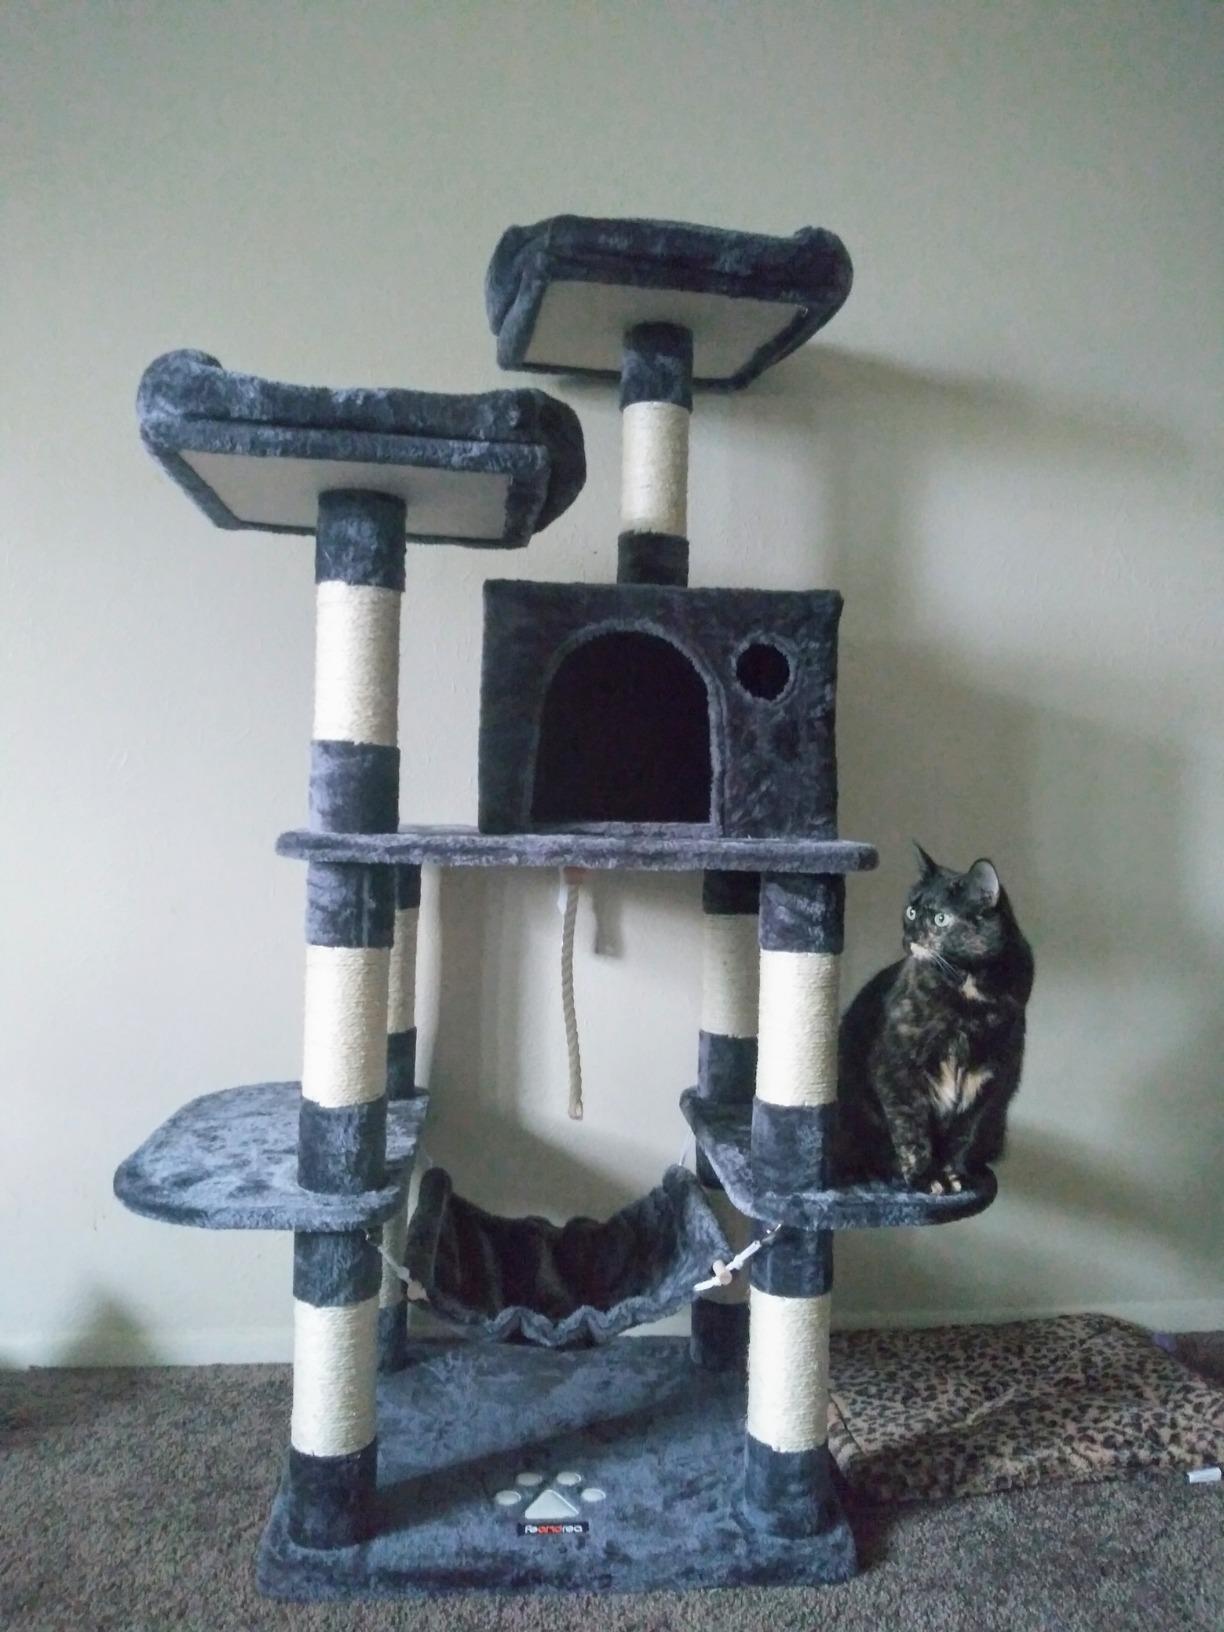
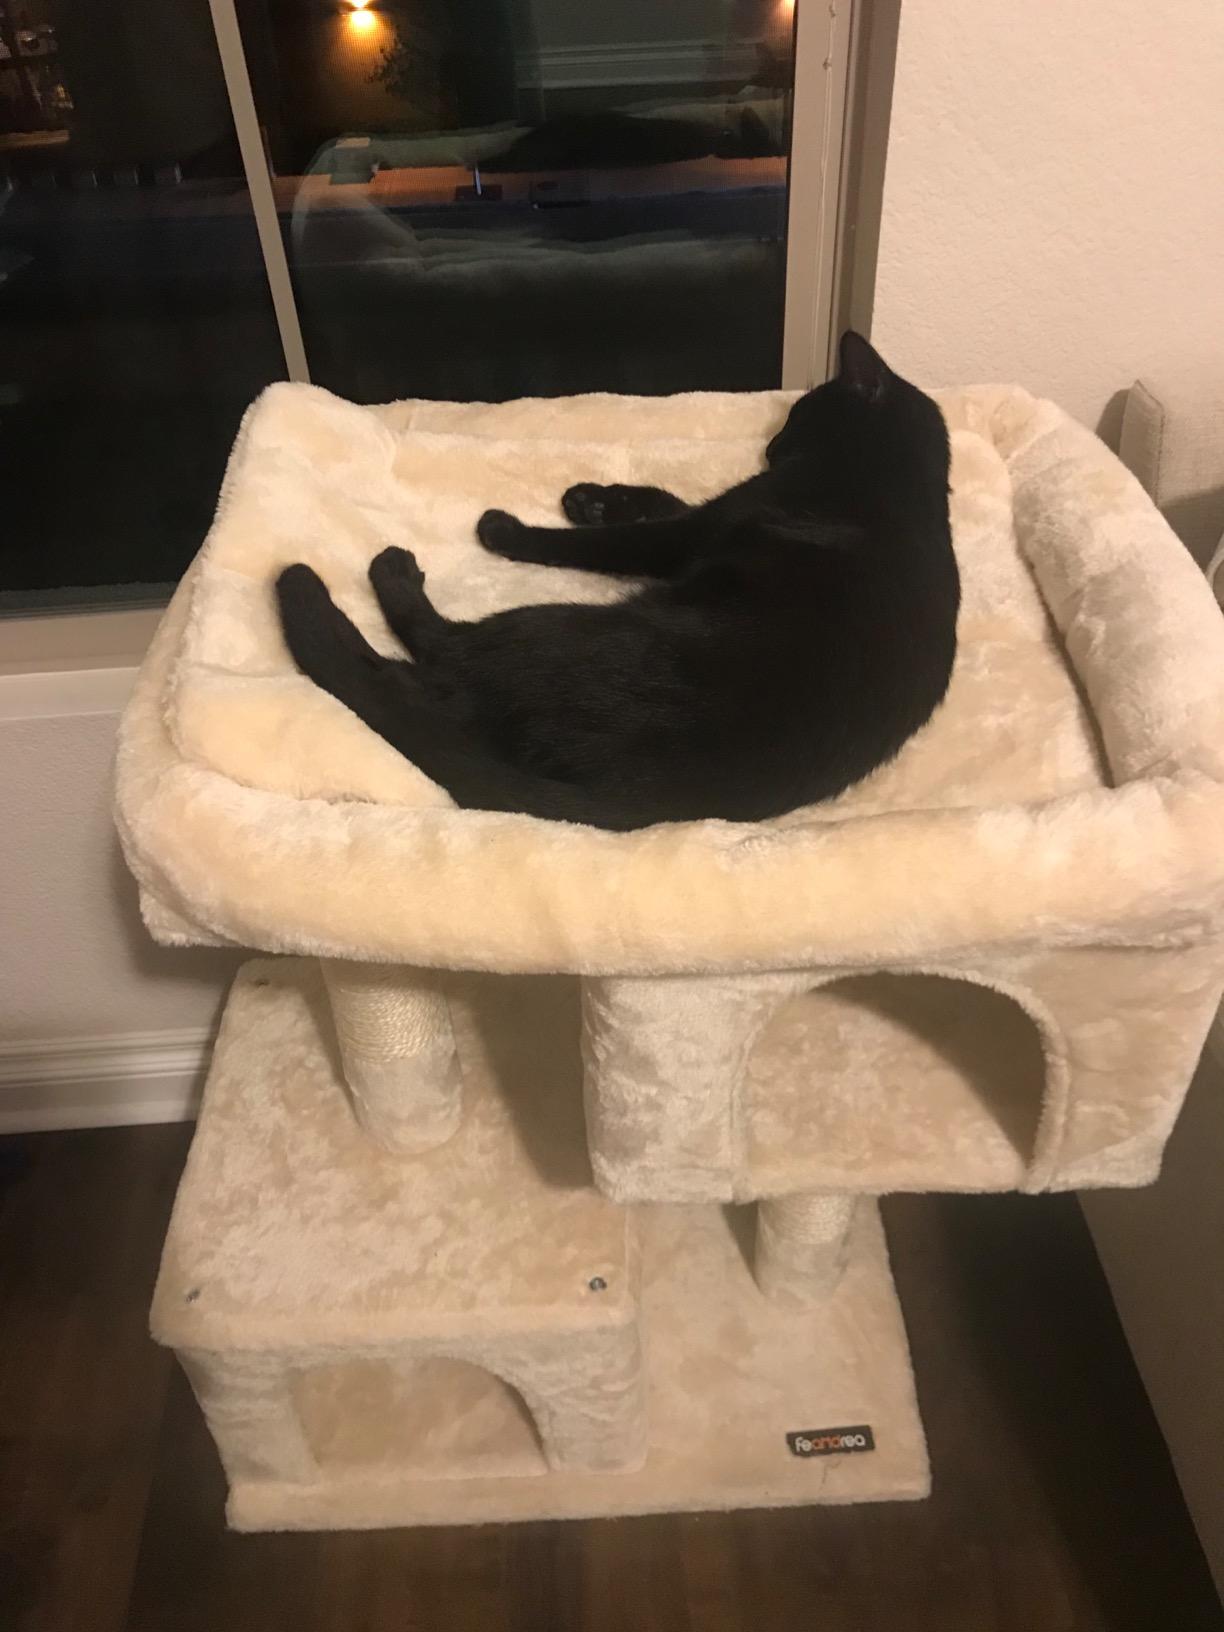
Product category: items_cat tree
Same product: no